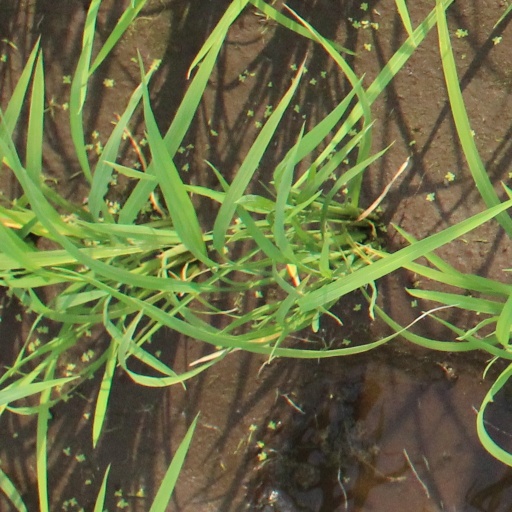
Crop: rice